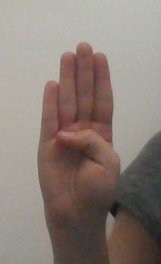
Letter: kaaf